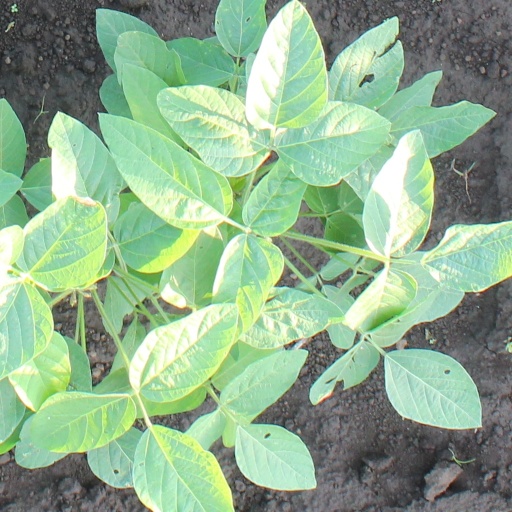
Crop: soybean